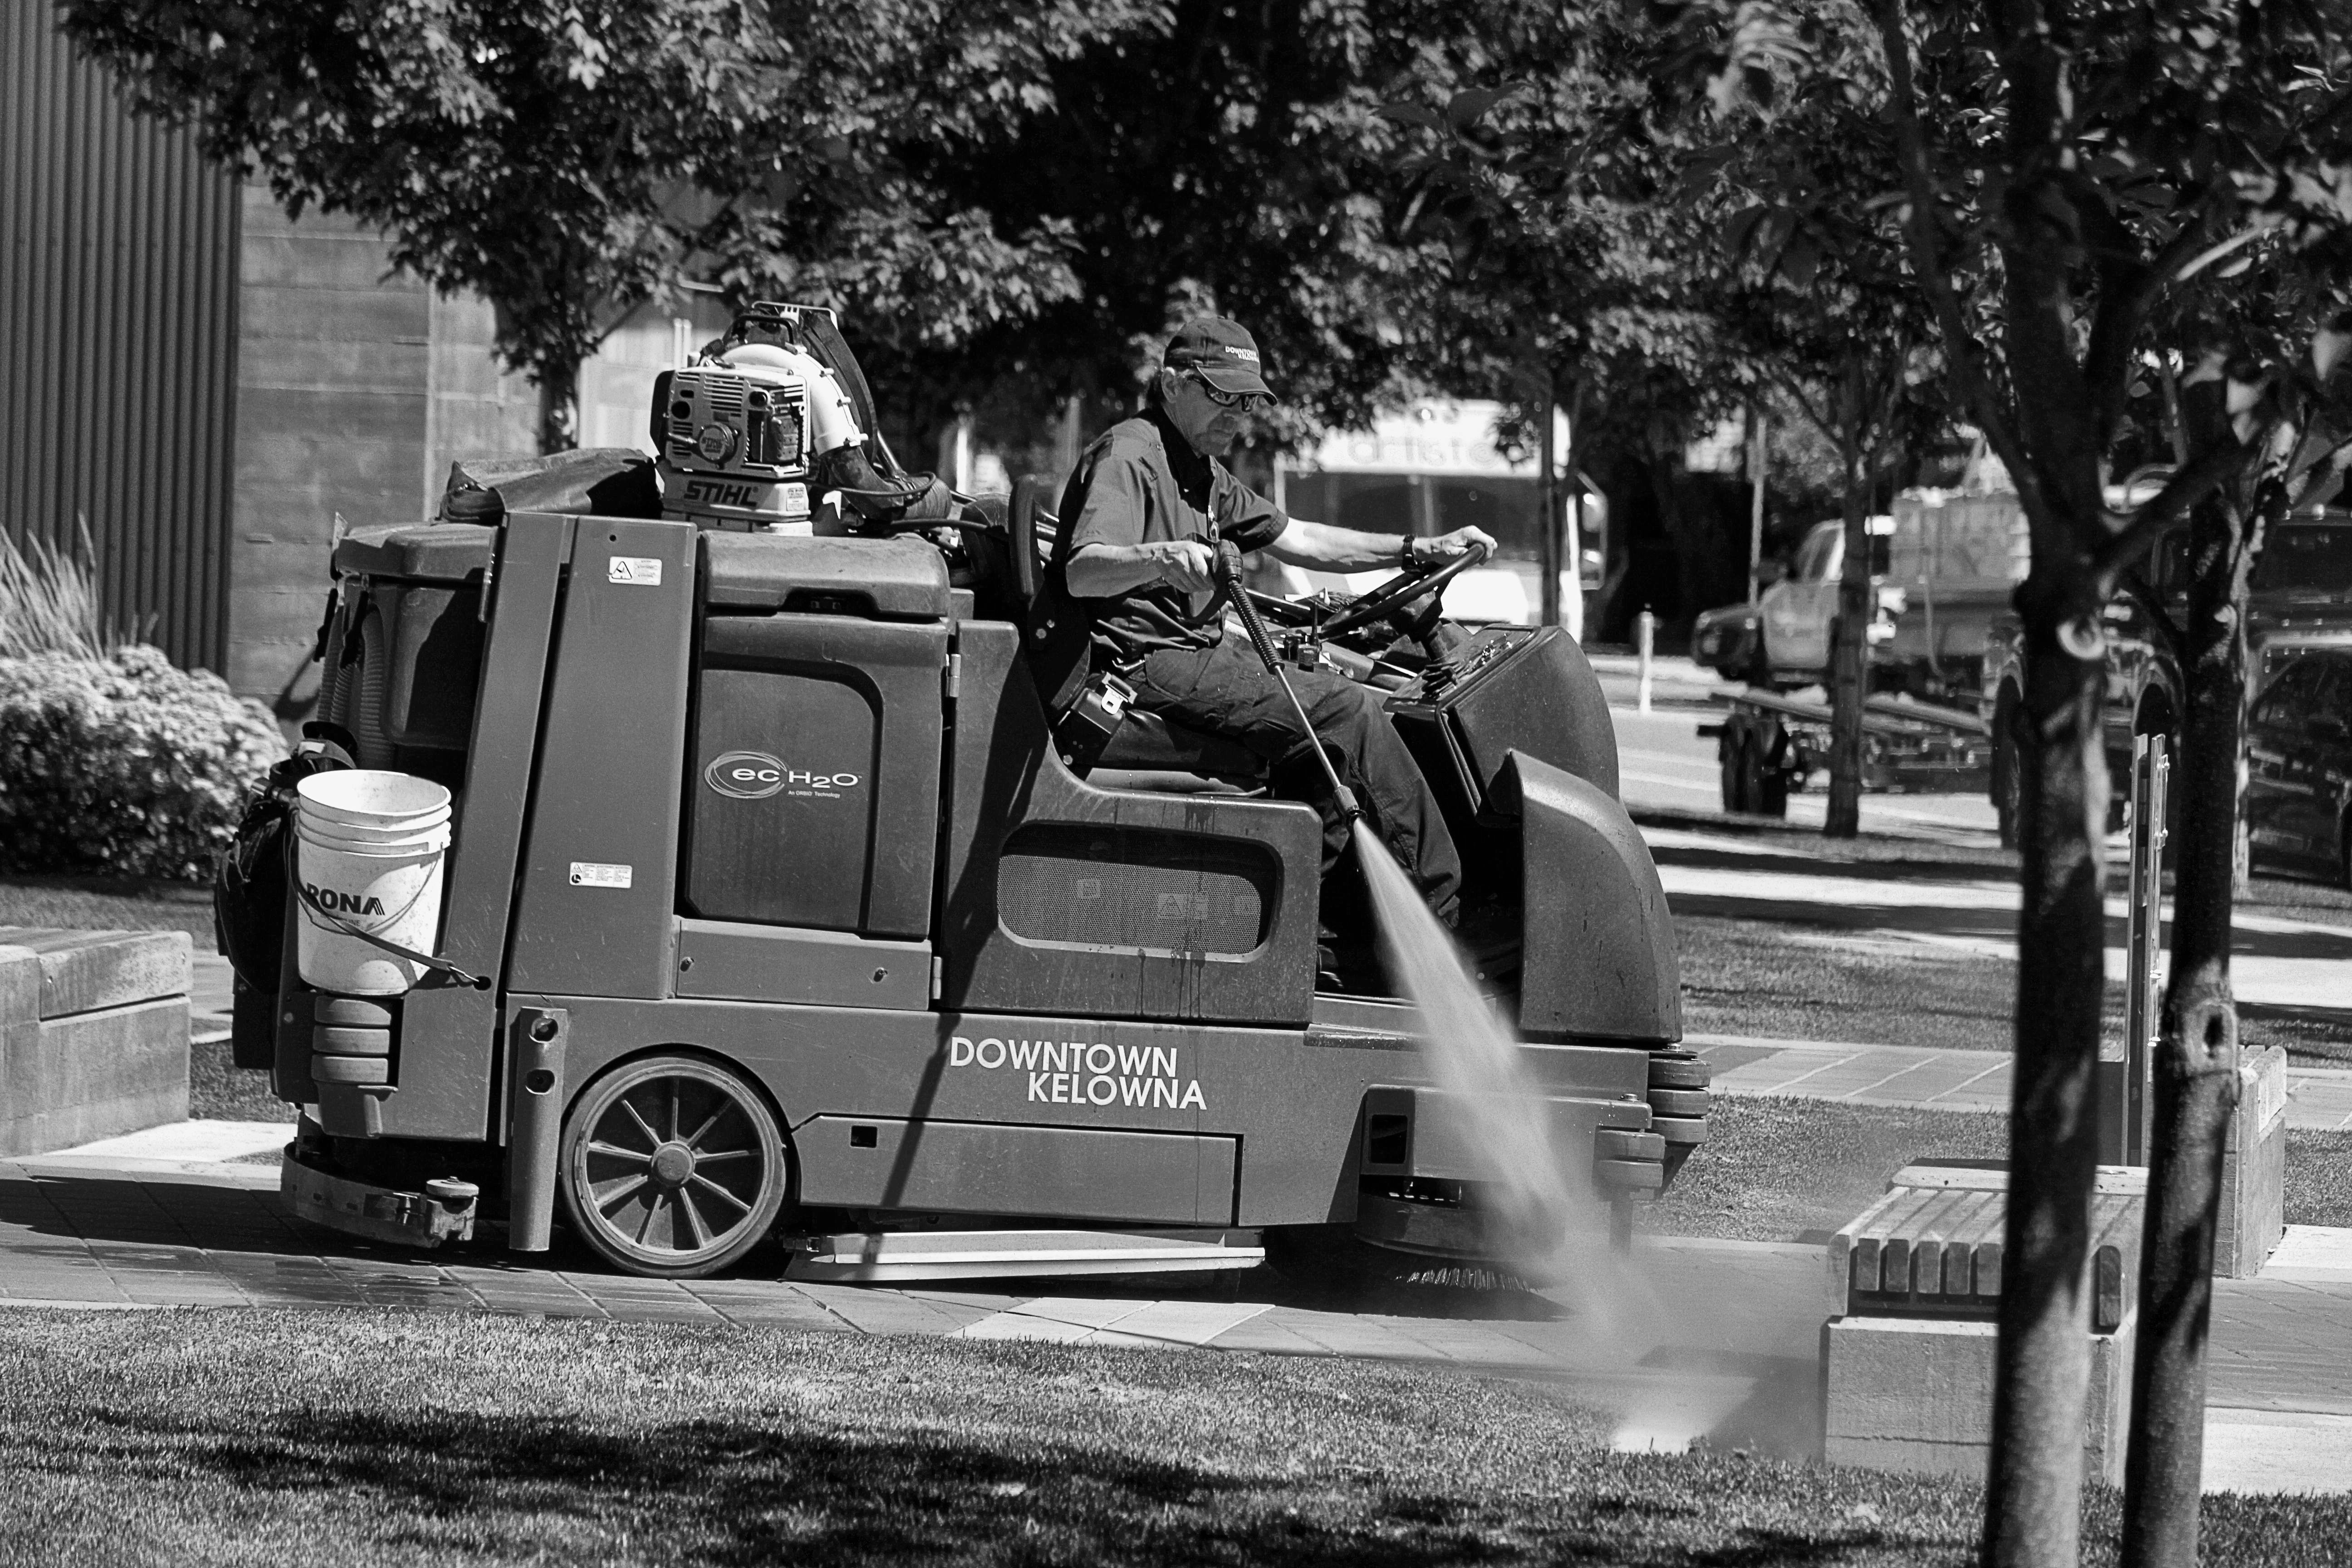
work, man, water, grass, outdoor, person, black and white, road, white, bench, street, car, driving, asphalt, downtown, summer, male, vehicle, machine, black, monochrome, trees, streetphotography, bw, blackandwhite, worker, canada, infrastructure, cleaning, britishcolumbia, bc, okanagan, contrasts, kelowna, monochrome photography, mode of transport